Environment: real
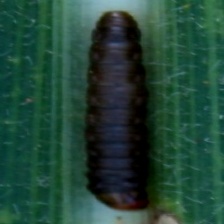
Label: fall_armyworm